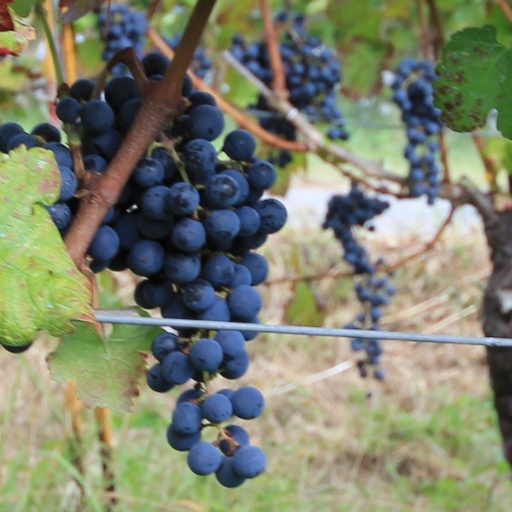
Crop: grape